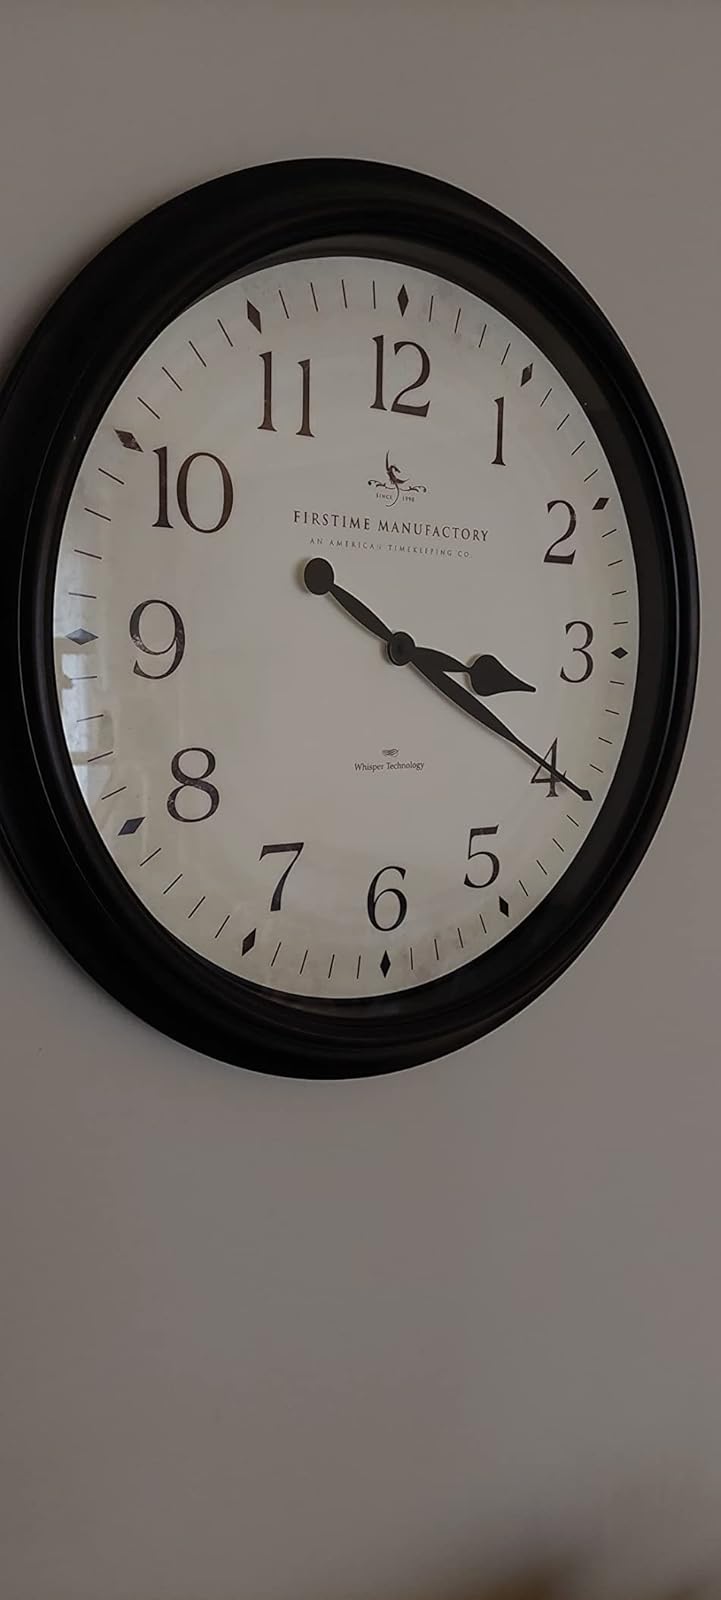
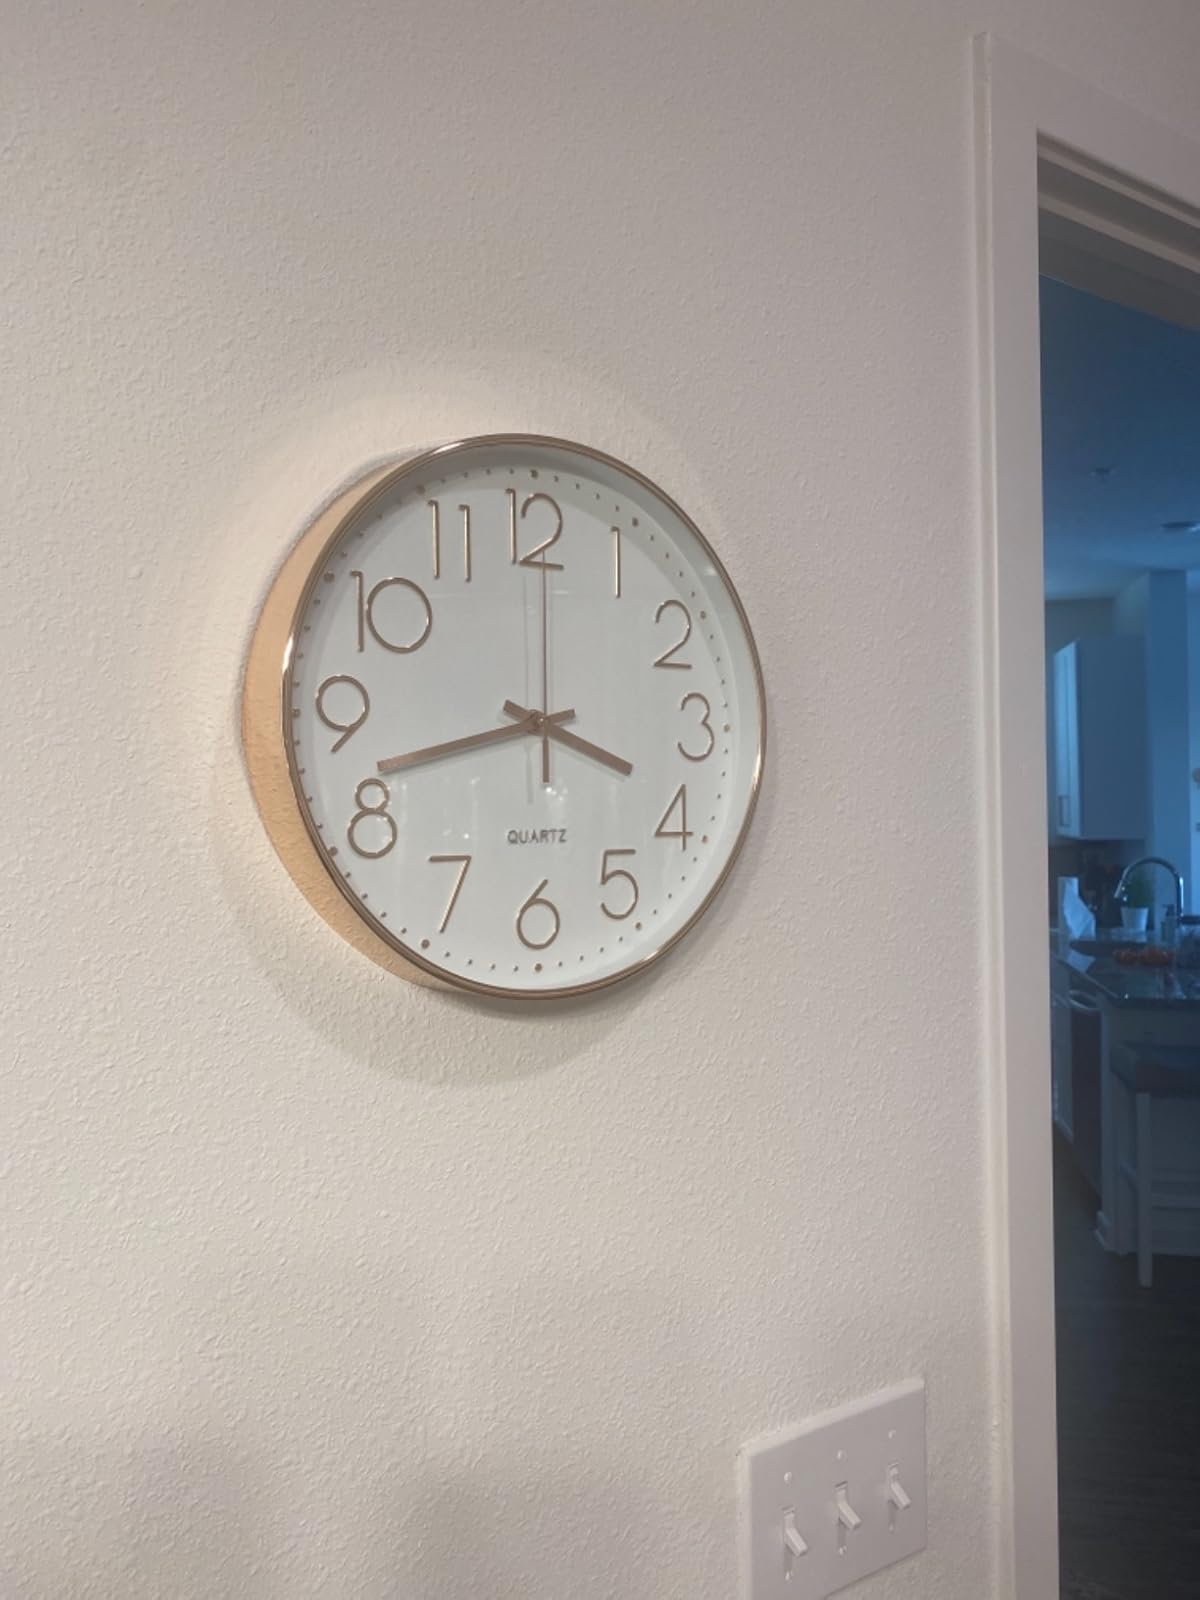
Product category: clock
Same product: no